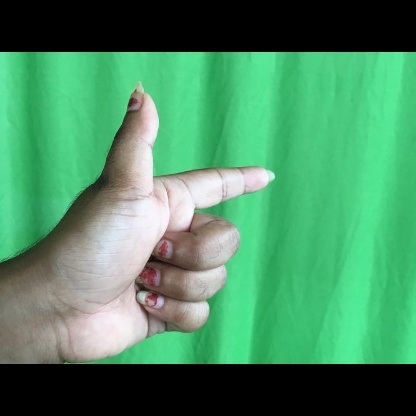
Mudra: Chandrakala